Carl L. Thunberg

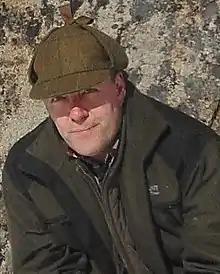
Carl L. Thunberg in 2013.

Carl Leif Torbjörn Hugo Erik Johan Erskine Thunberg, FSAScot (born 25 October 1963) is a Swedish popular historian active in cultural heritage protection, and was one of the founders of Blue Shield Sweden from 2023 to 2024, through which process Sweden established its own national committee within Blue Shield International in 2024. As a writer, he has primarily focused on subjects related to the Viking Age and the Middle Ages.